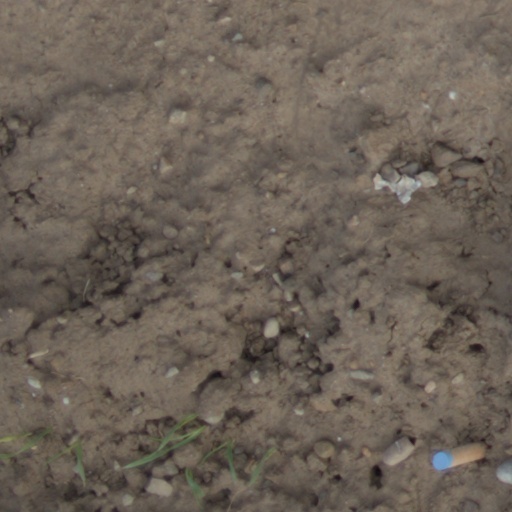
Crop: wheat